Monster (2018 film)

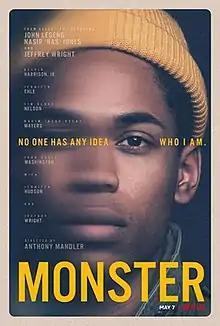
Release poster

Monster is a 2018 American legal drama film directed by Anthony Mandler, from a screenplay by Radha Blank, Cole Wiley, and Janece Shaffer, based on the novel of the same name by Walter Dean Myers. It stars Kelvin Harrison Jr., Jennifer Ehle, Tim Blake Nelson, Nas, ASAP Rocky, Paul Ben-Victor, John David Washington, Jennifer Hudson, and Jeffrey Wright. Wright, Nas, and John Legend also serve as executive producers on the film.